Tufted tit-tyrant

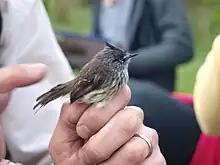
A tufted tit-tyrant, "A. p. aequatorialis"

The tufted tit-tyrant is a small bird, averaging in length and weighing about . Its long, recurved crest is typically conspicuous and is often parted, giving the impression that the bird has two crests. The crest's feathers are black and emerge from the center of the bird's black crown, although occasionally there is a small patch of white hidden by the crest. The head is black overall with a white supraloral and postocular stripe. The bird's iris is creamy white to pale yellow and the bill is black. This tit-tyrant's back is a dull, grayish brown, and the wings and tail are a duskier shade of this color. The wings also feature two narrow white wingbars, while the outer tail feathers are white. The throat and breast are white and covered in dark gray to black streaks, which thin out further down the breast and along the sides. The belly is a pale yellow which fades as the plumage becomes more worn, while the bird's legs are black. Males and females are similar in appearance, although females are typically smaller and may have smaller crests. Juvenile tufted tit-tyrants are duller in coloration and have a shorter crest; the juvenile's wingbars are also buffy and there is no hidden white spot on the crown.